List of international cricket centuries by Ian Bell

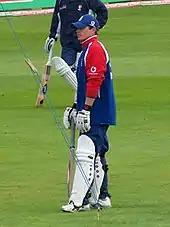
Bell has scored 26 centuries for England.

A. Bell is joint twenty-eighth in all-time Test century makers along with Wally Hammond, Mohammad Azharuddin, Colin Cowdrey and Geoffrey Boycott.